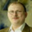
Label: man